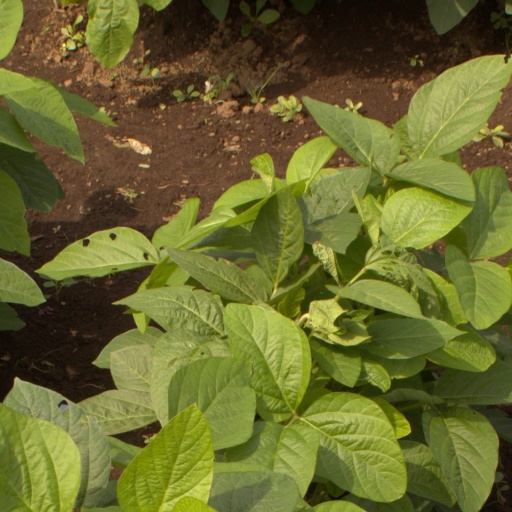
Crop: soybean